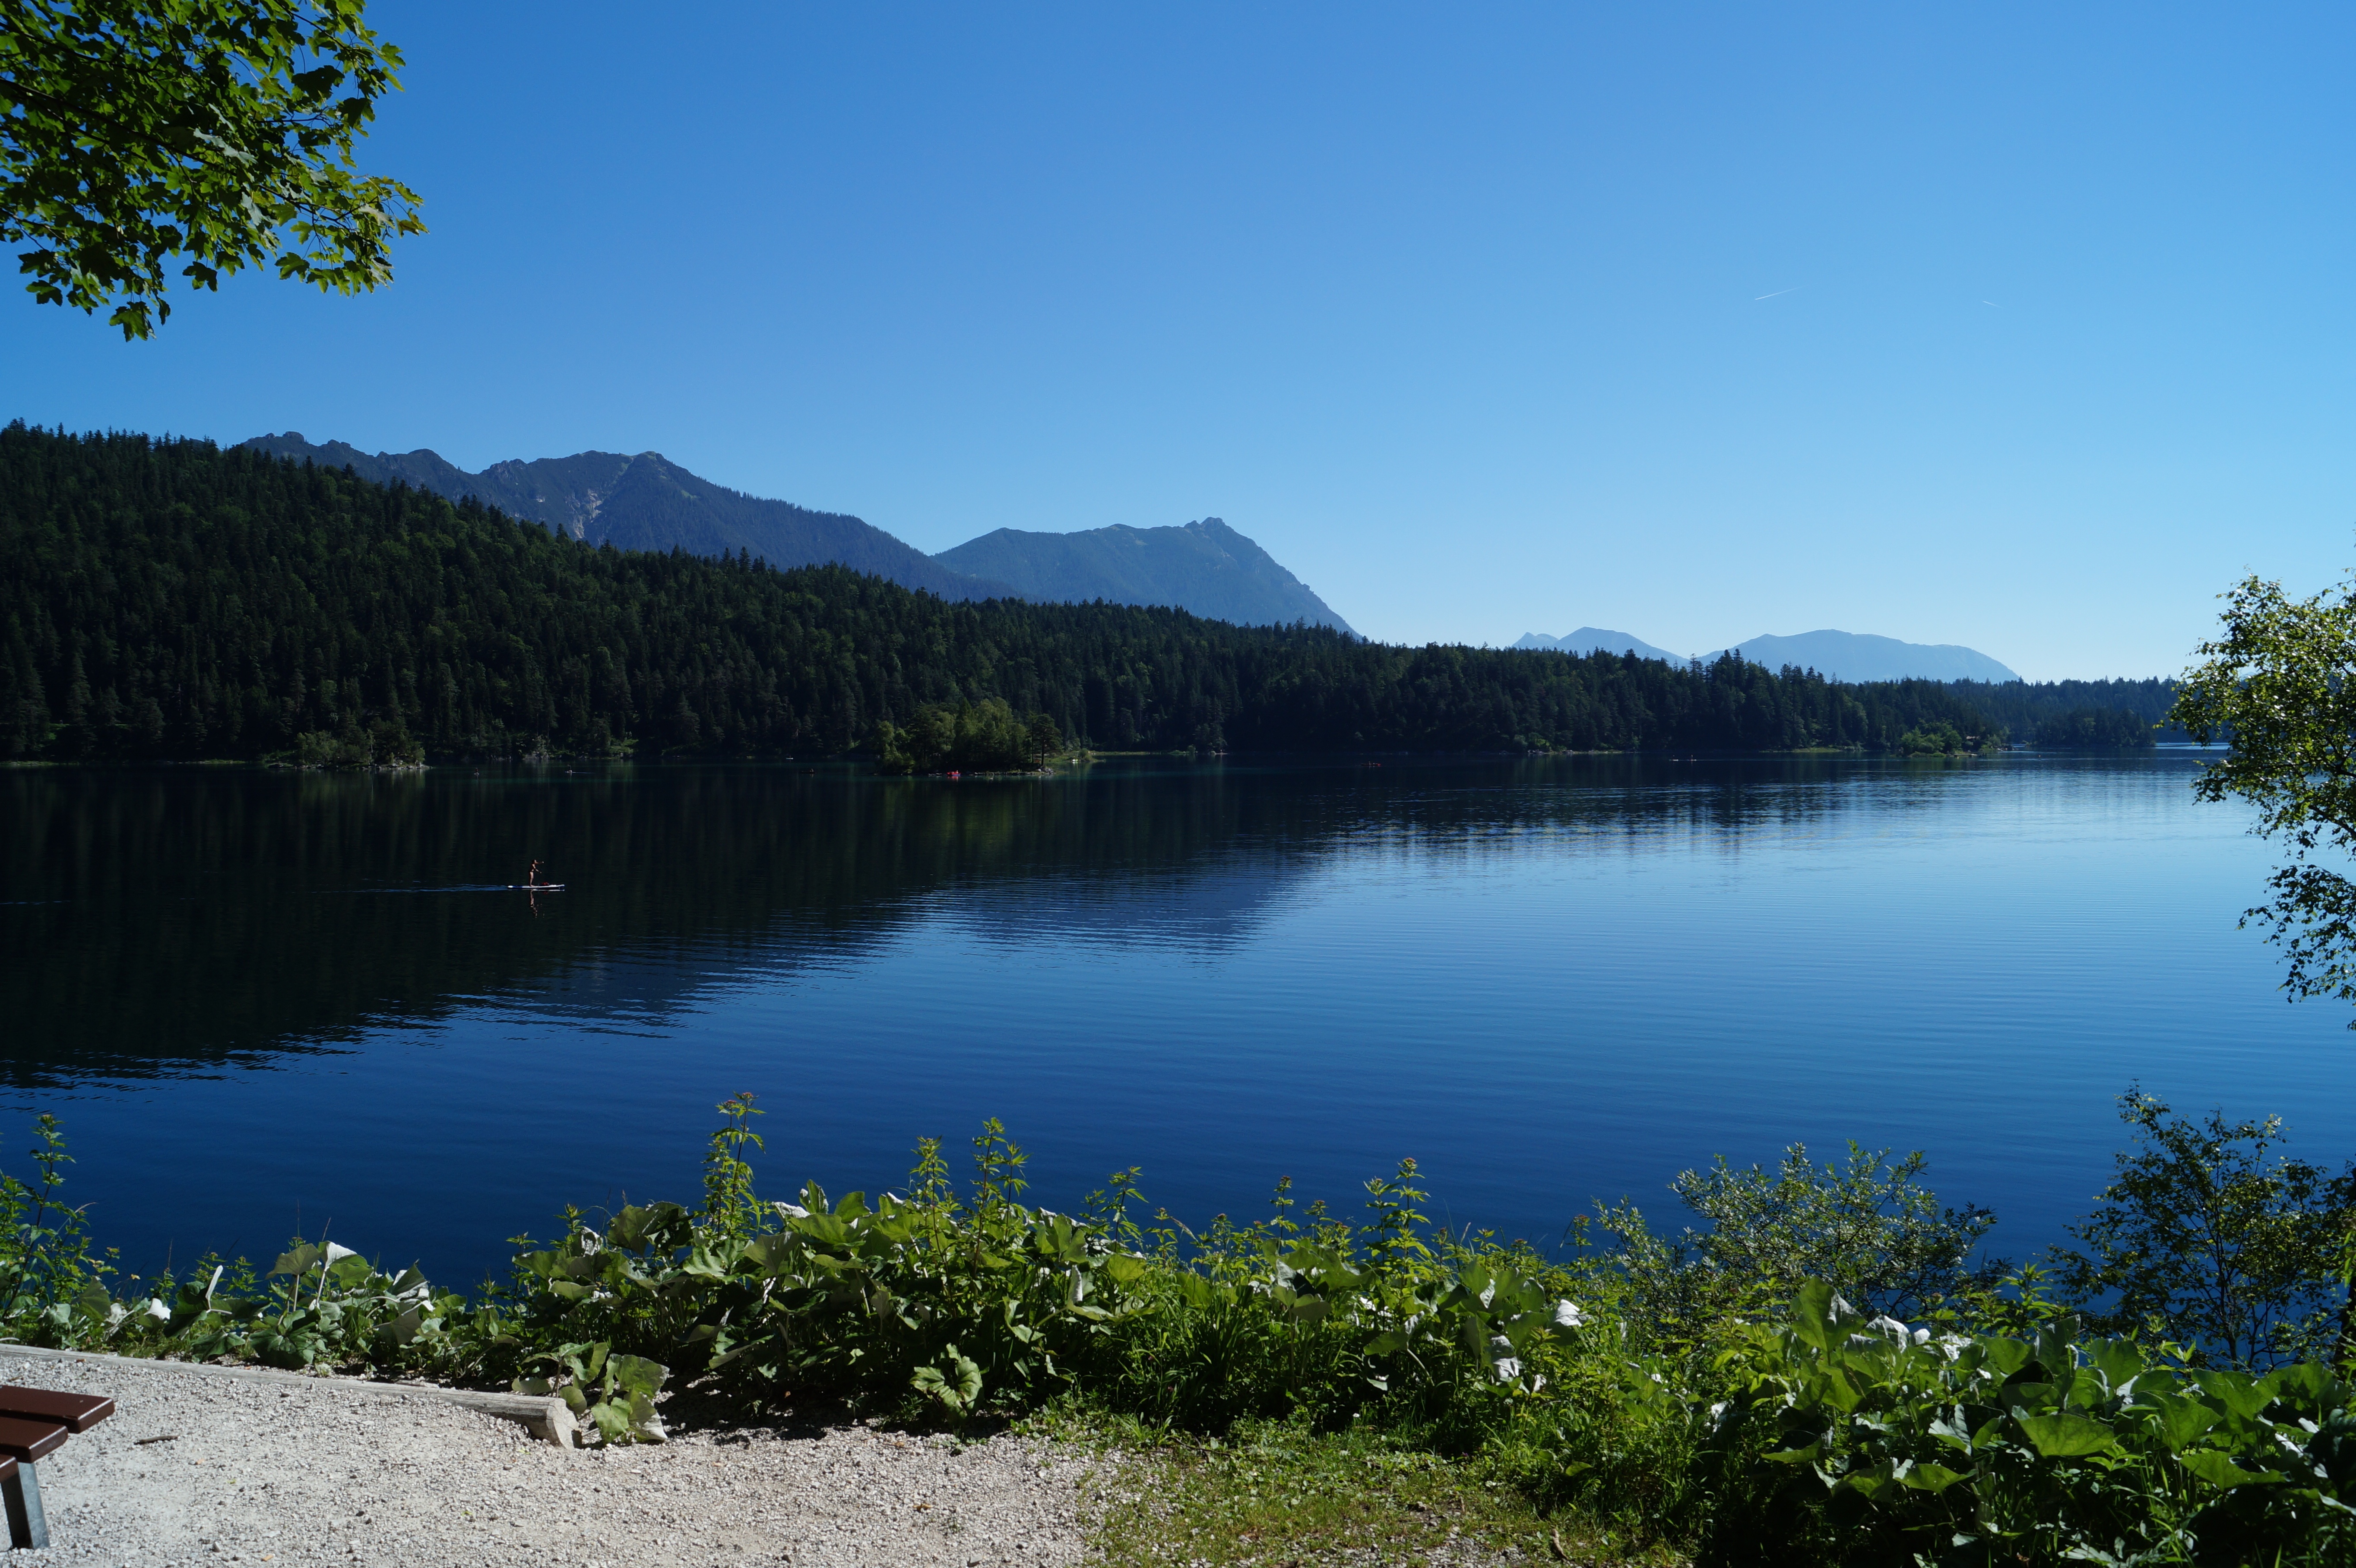
landscape, water, nature, wilderness, mountain, sky, lake, summer, pond, idyllic, reflection, romantic, blue, reservoir, highland, body of water, place, germany, eibsee, bavaria, mood, loch, waters, mirroring, tarn